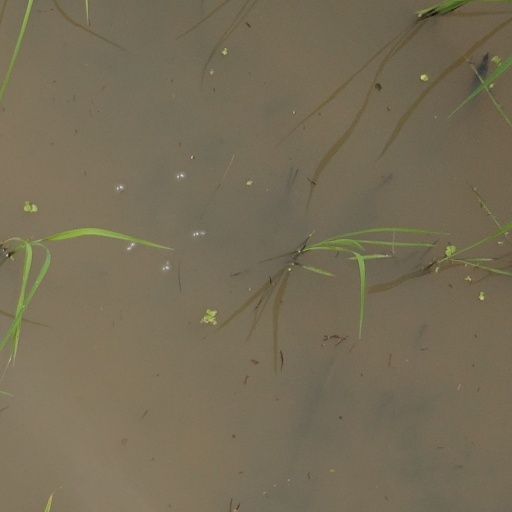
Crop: rice